Iranian Embassy siege

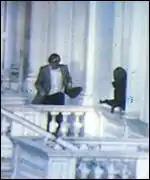
Refer to caption

After the first soldiers entered, a fire started and travelled up the curtains and out of the second-floor window, severely burning the stranded soldier. A second wave of abseilers cut him free, and he fell to the balcony below before entering the embassy. Slightly behind Red Team, Blue Team detonated explosives on a first-floor window, forcing Sim Harris—who had just run into the room—to take cover. Much of the operation at the front of the embassy took place in full view of the assembled journalists and was broadcast on live television, and Harris's escape across the parapet of a first-floor balcony was famously captured on video.